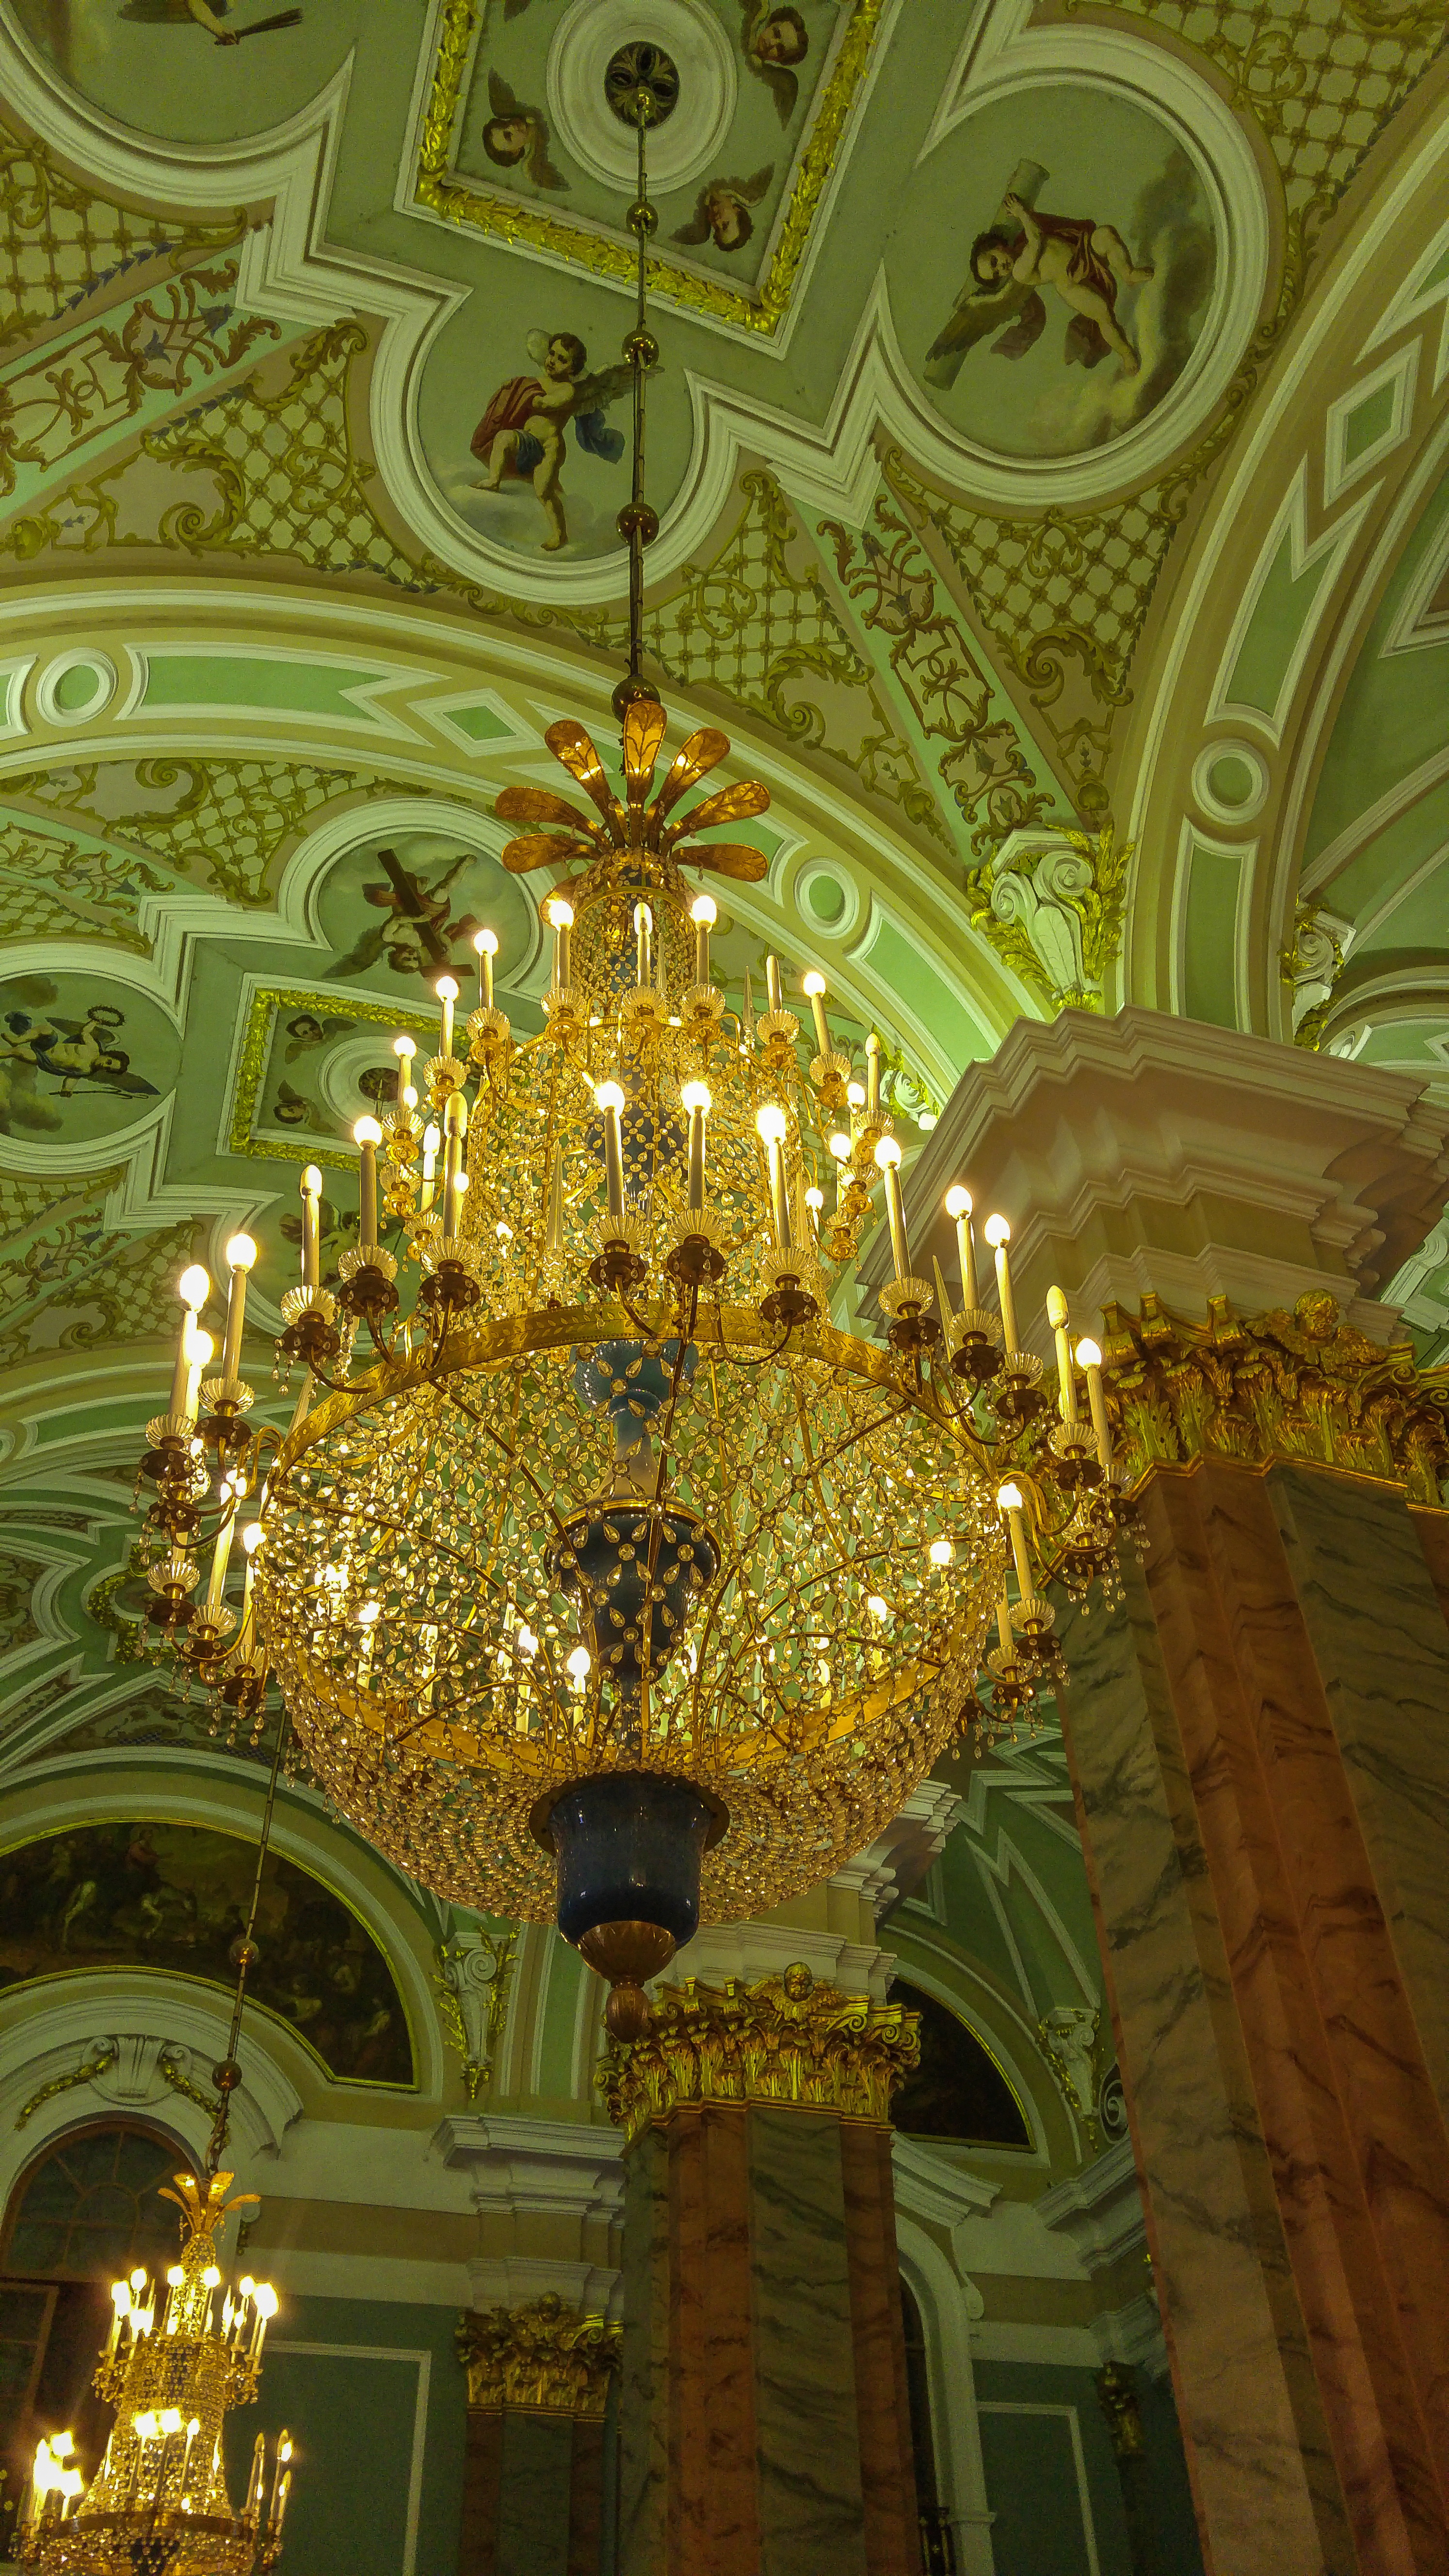
palace, ceiling, cathedral, lighting, place of worship, light fixture, chandelier, saint petersbourg, savior on blood